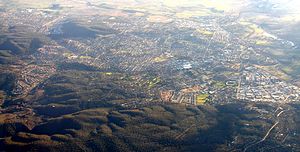
Queanbeyan
Queanbeyan
Queanbeyan er en by i New South Wales i Australien. Byen blev grundlagt i 1838 og havde i 2011 en befolkning på 37.991.